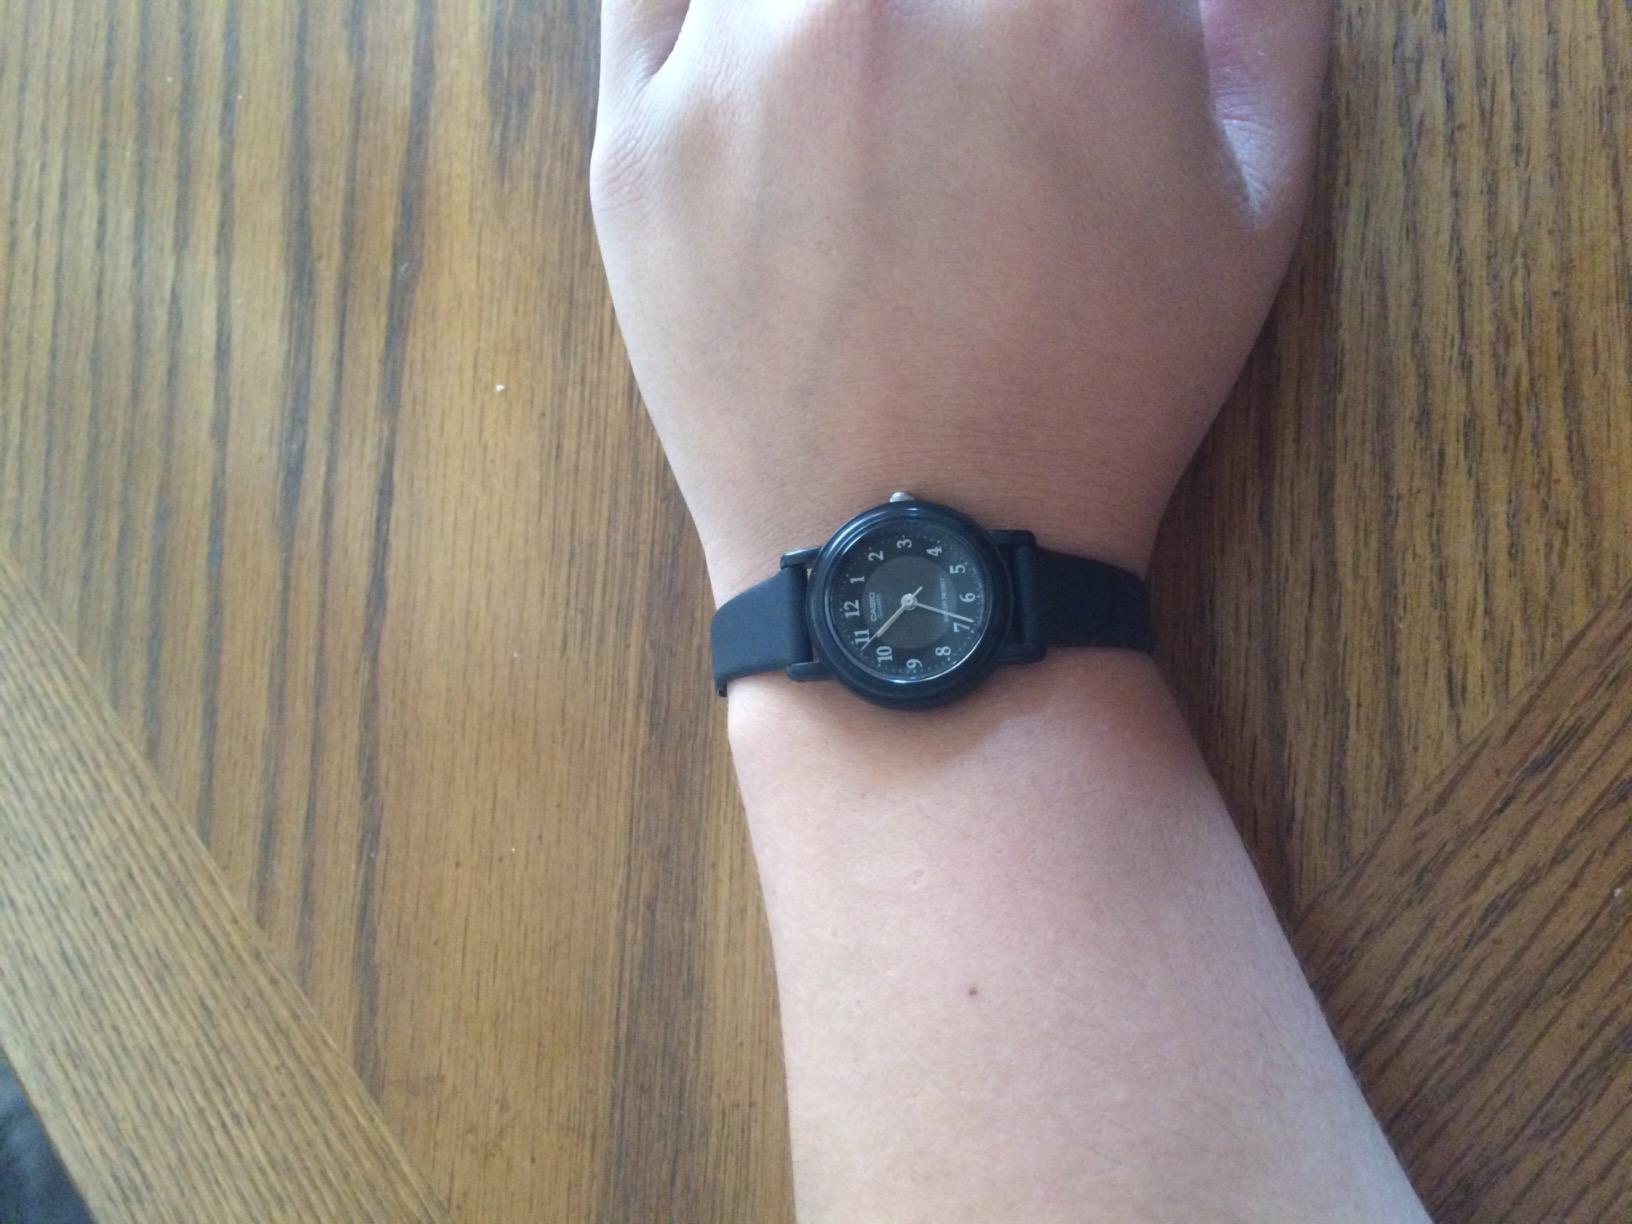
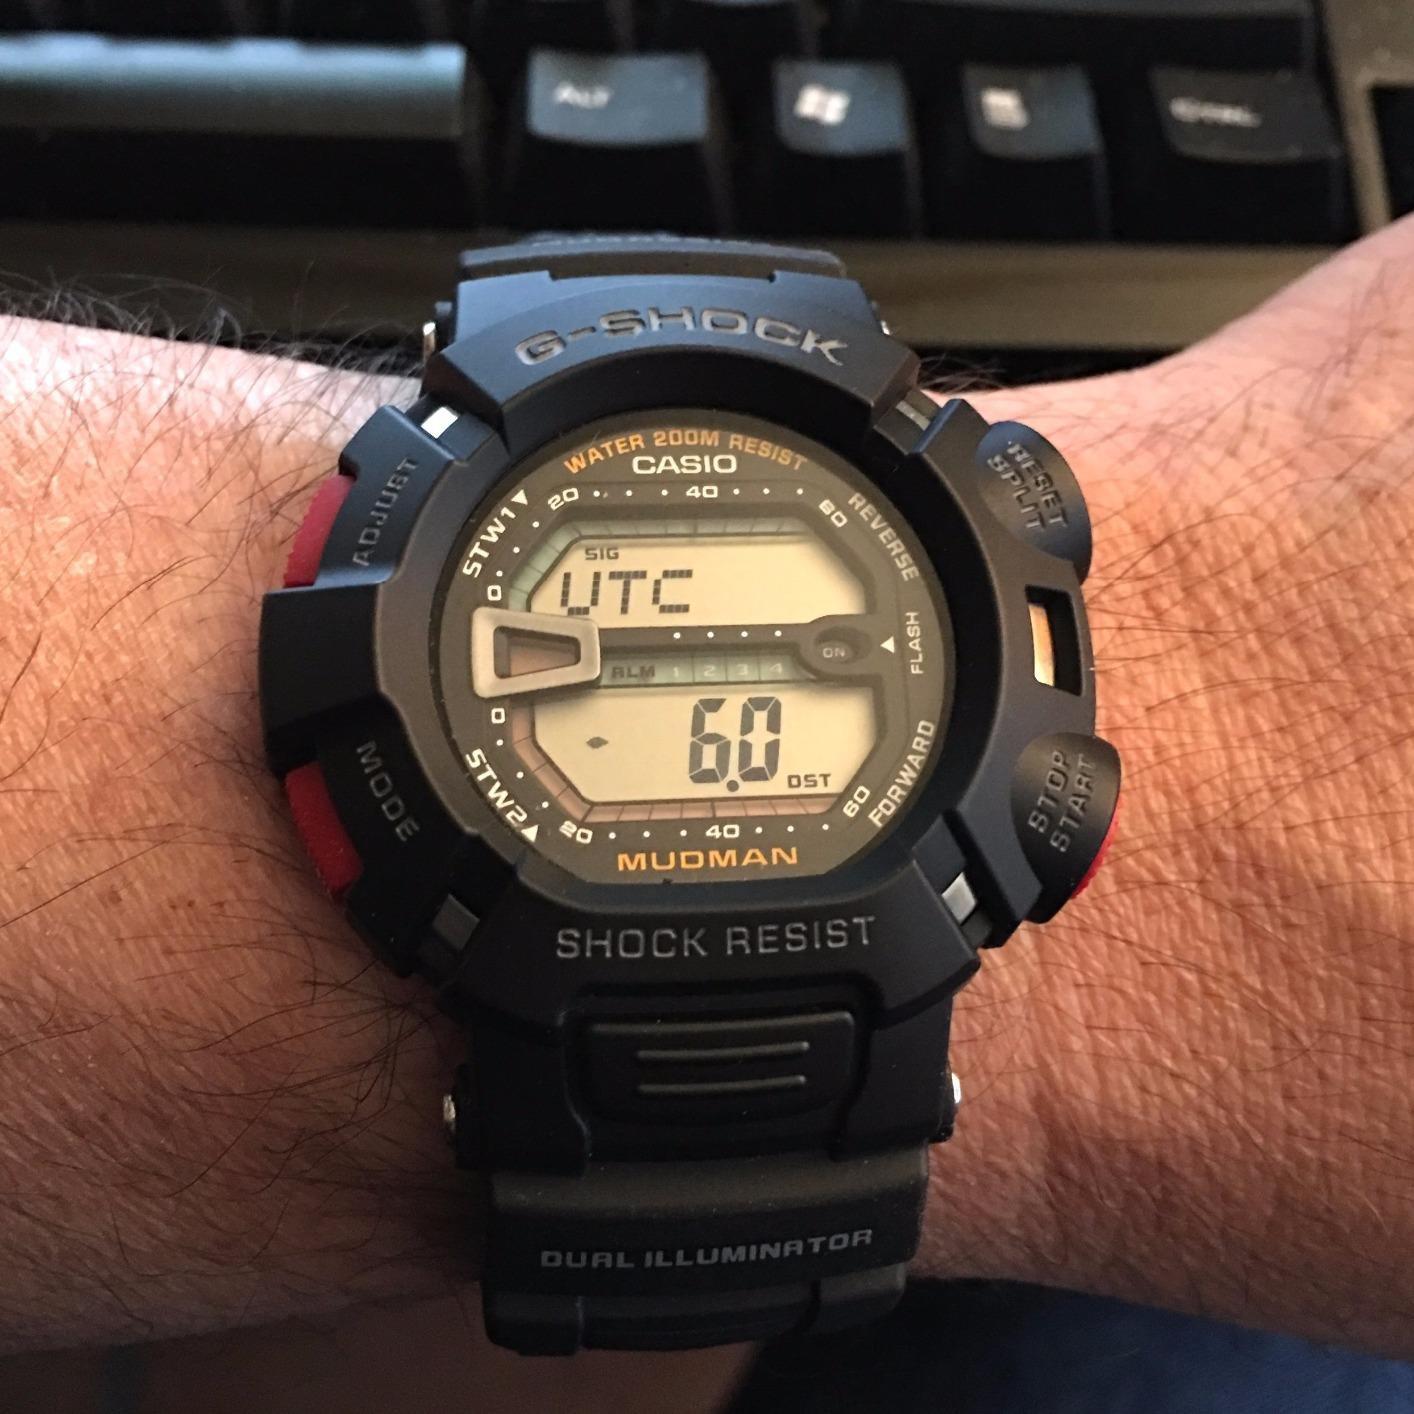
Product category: accessories_watch
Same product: no